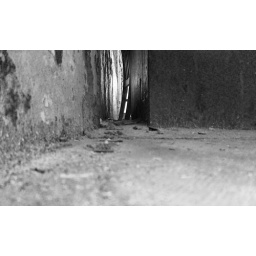
Architeture. I saw this chair hiding behind a electrical box in the street. i feel this picture gives the chair character